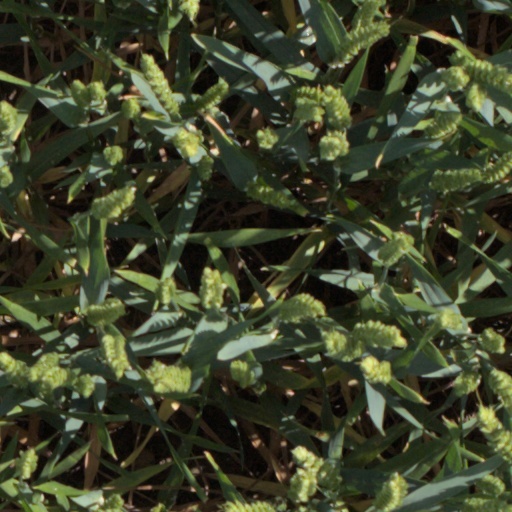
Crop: wheat